Perleberg

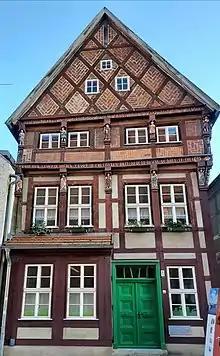
The oldest house of Perleberg

Perleberg is located in the heart of the district of Prignitz, about halfway between the two largest German cities Berlin and Hamburg. It is surrounded by the municipalities Karstädt to the north-west, Gross Pankow (Prignitz) to the north-east, Plattenburg to the south-east; the "Ämter" Bad Wilsnack/Weisen in the south, Lenzen-Elbtalaue in the west; and the town of Wittenberge to the south-west.